Intracellular transport

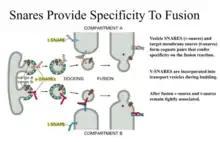
How SNARE proteins play a role in intracellular transport

Rab proteins on the surface of the transport vesicle are responsible for aligning with the complementary tethering proteins found on the respective organelle's cytosolic surface. This fusion event allows for the delivery of the vesicles contents mediated by proteins such as SNARE proteins. SNAREs are small, tail-anchored proteins which are often post-translationally inserted into membranes that are responsible for the fusion event necessary for vesicles to transport between organelles in the cytosol. There are two forms of SNARES, the t-SNARE and v-SNARE, which fit together similar to a lock and key. The t-SNAREs function by binding to the membranes of the target organelles, while the v-SNAREs function by binding to the vesicle membranes.